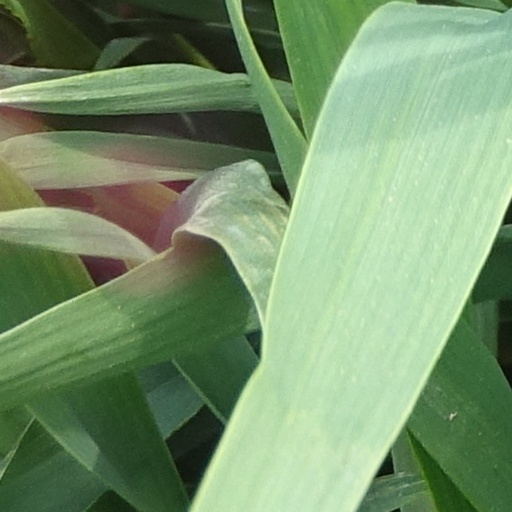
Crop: wheat